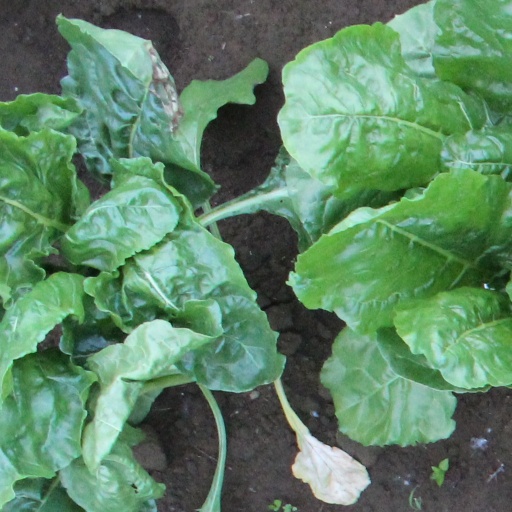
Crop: sugar beet